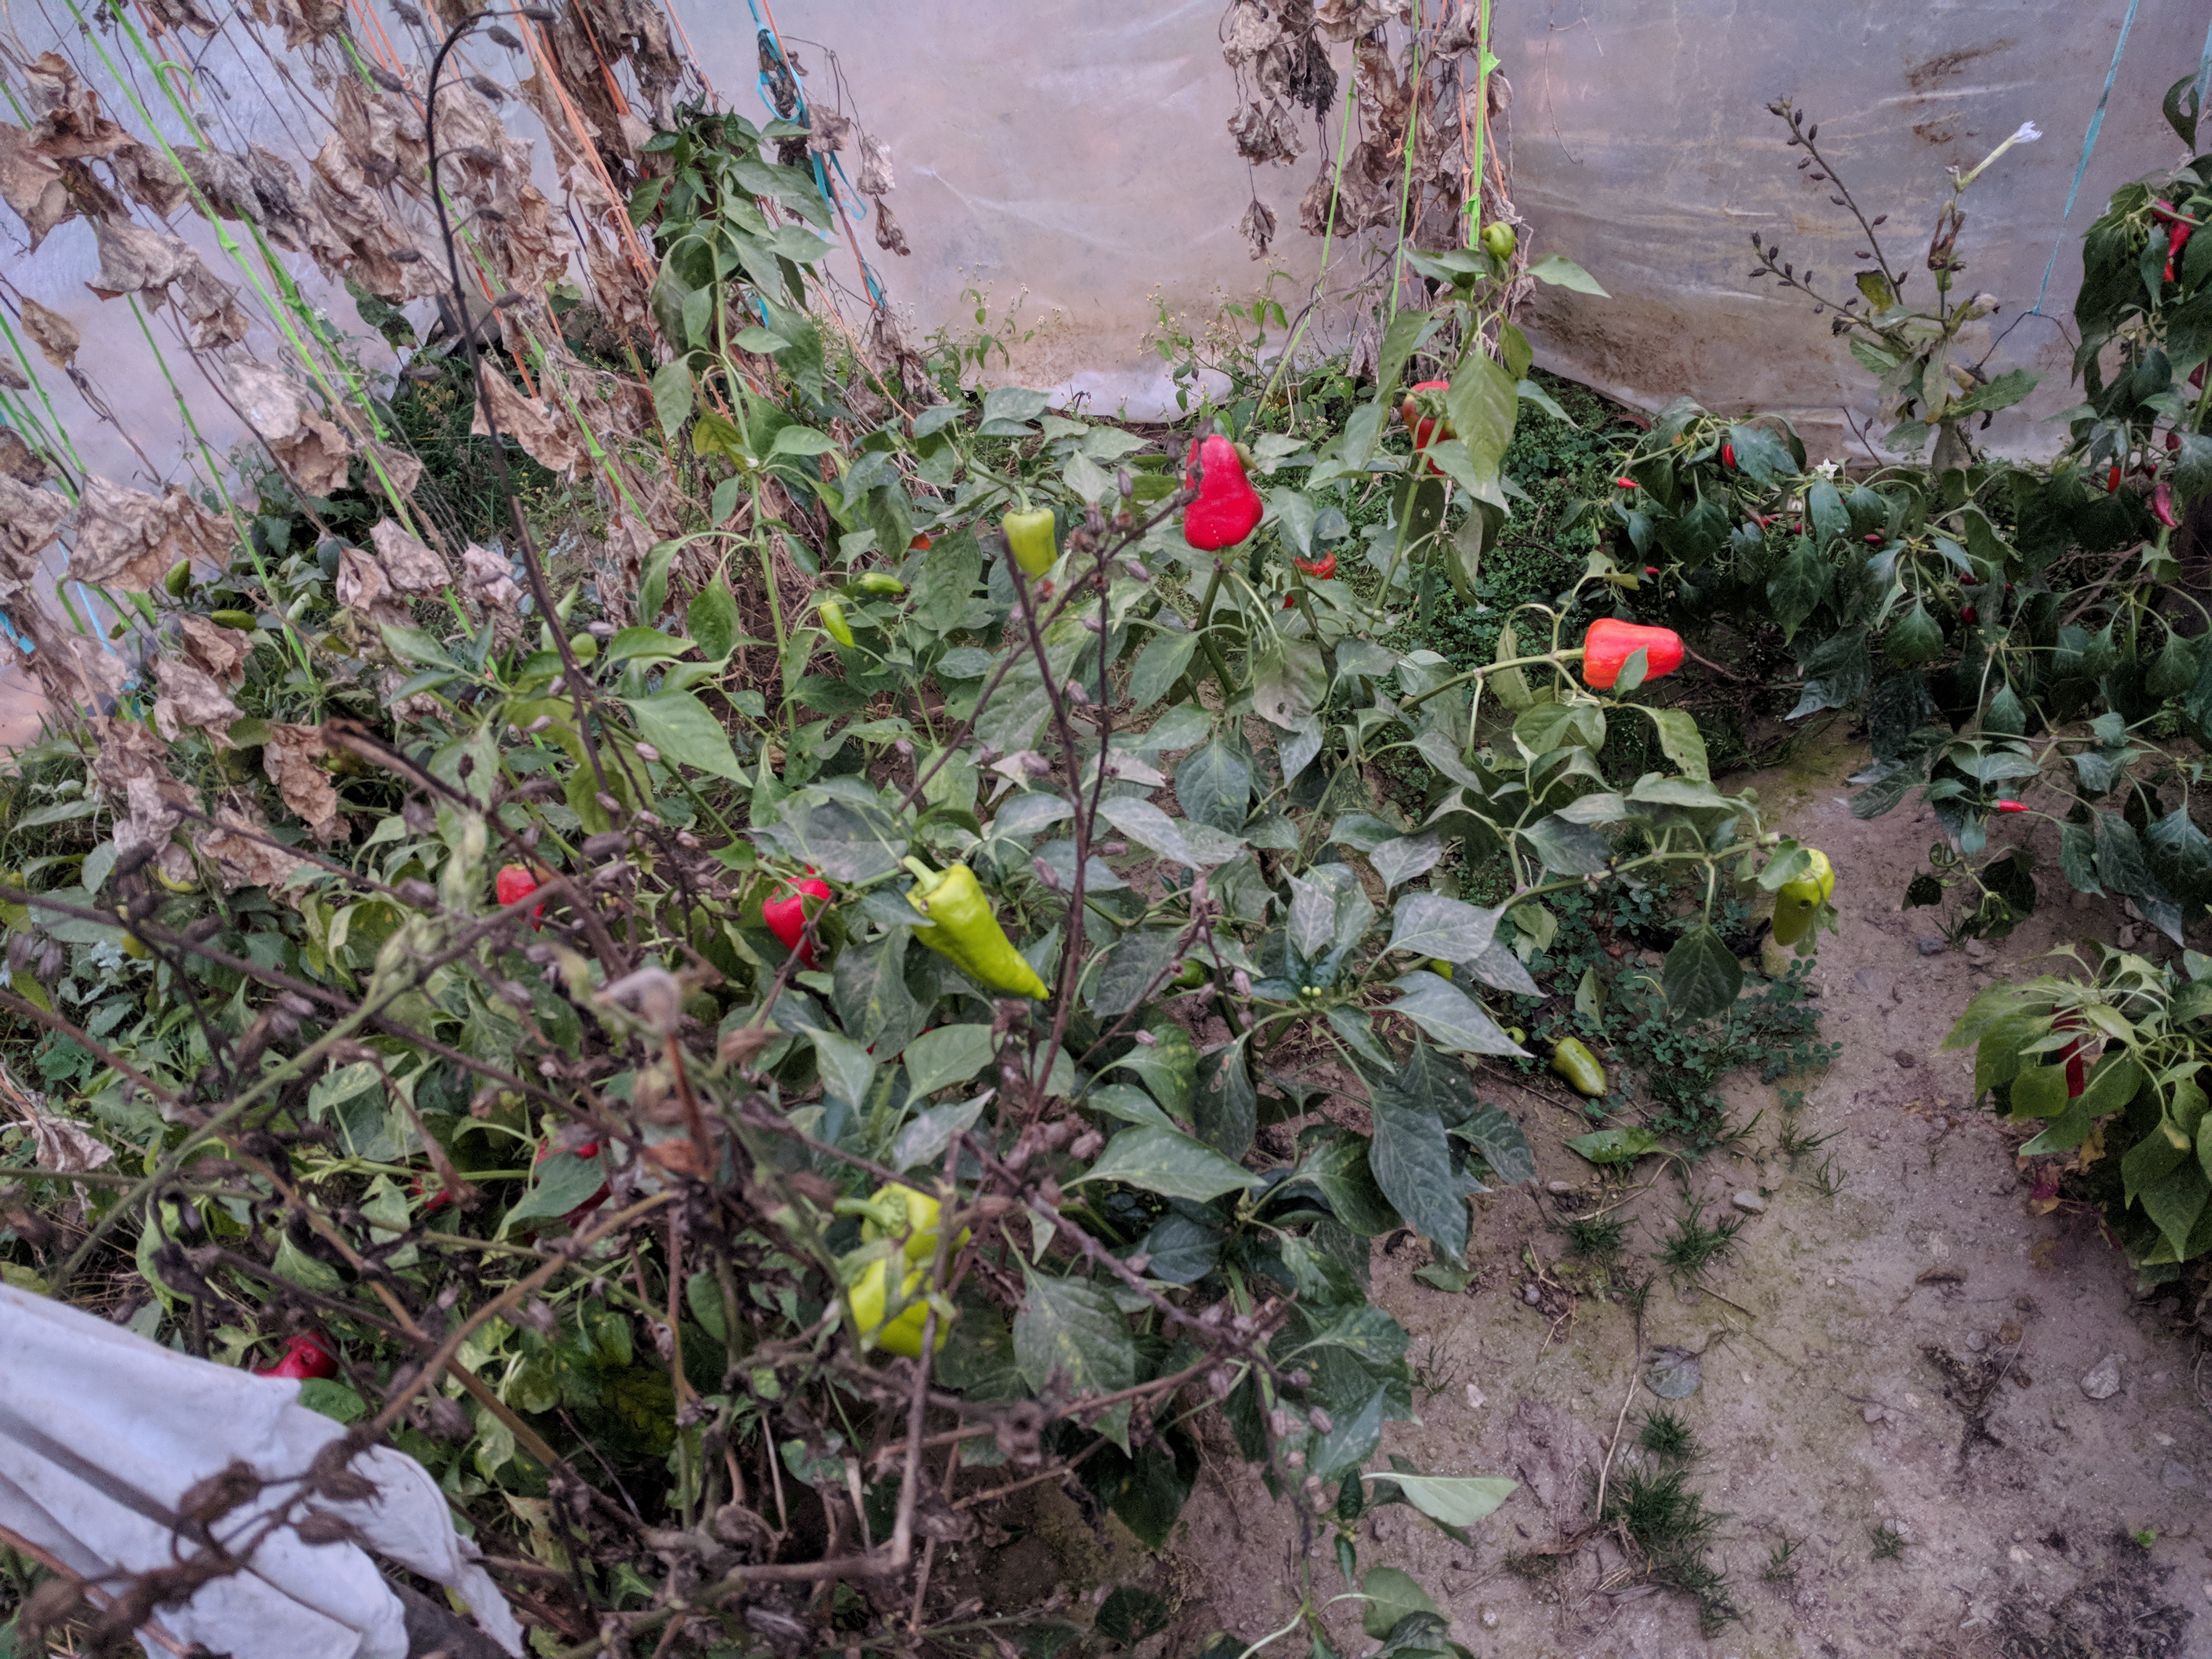
Label: generalcompost